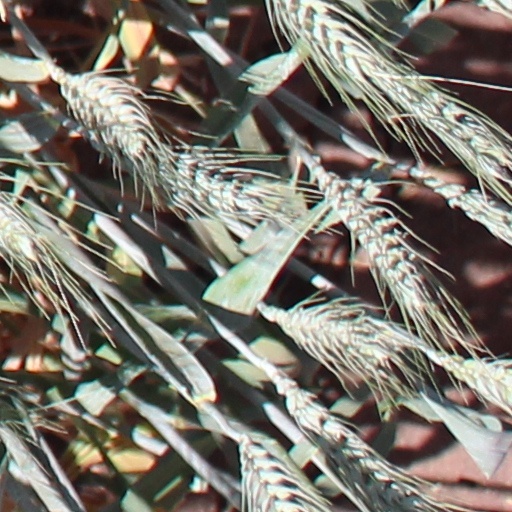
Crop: wheat